Otto von Guericke

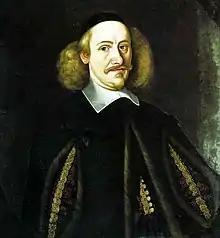
Portrait of Otto von Guericke by Anselm van Hulle (at the Gripsholm Castle)

His scientific and diplomatic pursuits finally intersected when, at the Reichstag in Ratisbon in 1654, he was invited to demonstrate his experiments on the vacuum before the highest dignitaries of the Holy Roman Empire. He built a vacuum pump, pumped air out of two joined Magdeburg hemispheres, attached a team of horses to each side, and had them pull. He demonstrated this again to the King of Prussia in 1663 and was awarded a lifetime pension. One of these dignitaries, the Archbishop Elector Johann Philipp von Schönborn, bought von Guericke's apparatus from him and had it sent to his Jesuit College at Würzburg. One of the professors at the College, Fr. Gaspar Schott, entered into friendly correspondence with von Guericke and thus it was that, at the age of 55, von Guericke's work was first published as an Appendix to a book by Fr. Schott – "Mechanica Hydraulico-pneumatica" – published in 1657. This book came to the attention of Robert Boyle who, stimulated by it, embarked on his own experiments on air pressure and the vacuum, and in 1660 published "New Experiments Physico-Mechanical touching the Spring of Air and its Effects". The following year this was translated into Latin and, made aware of it in correspondence with Fr. Schott, von Guericke acquired a copy.